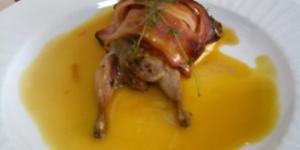
perdices a la chiclanera